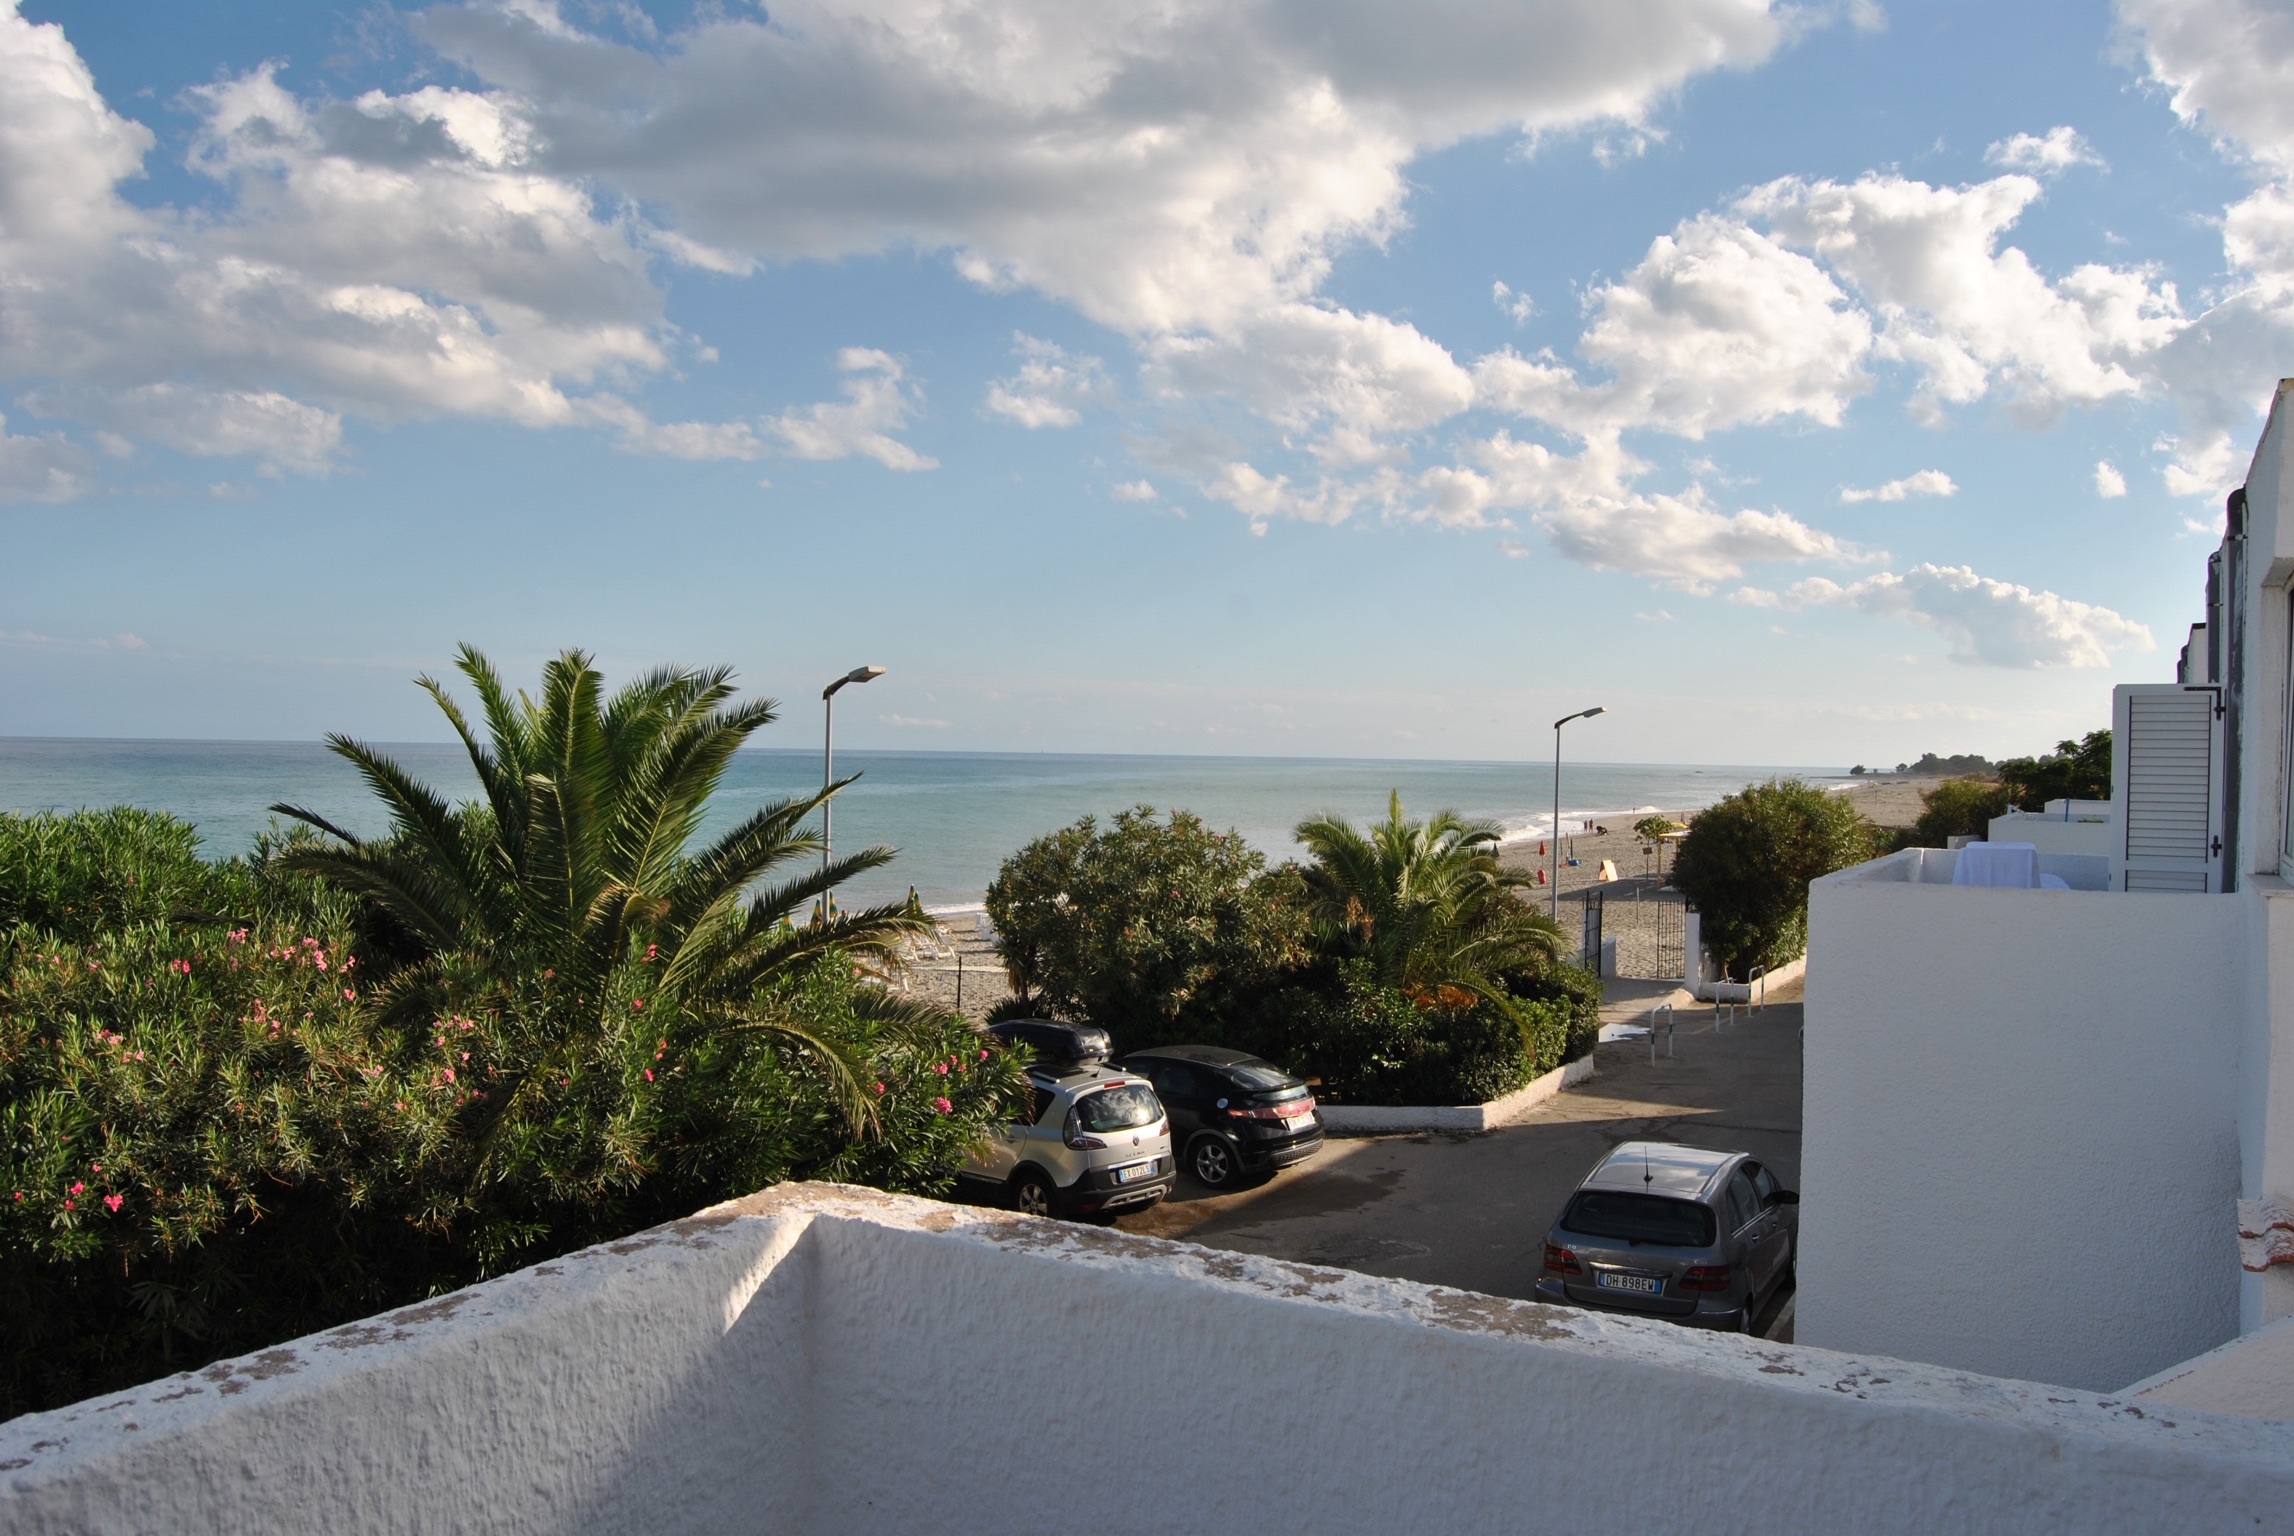
beach, sea, coast, vacation, property, estate, residential area